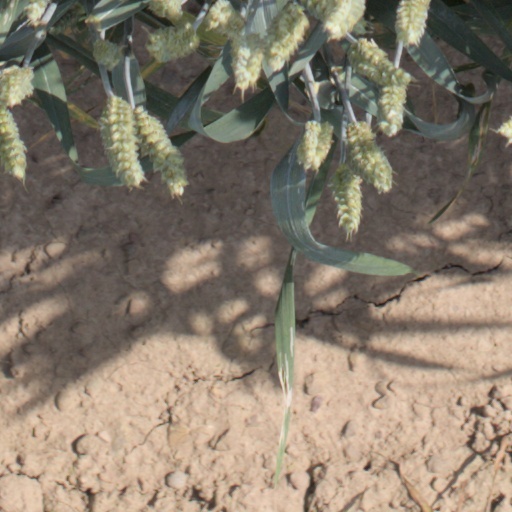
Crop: wheat